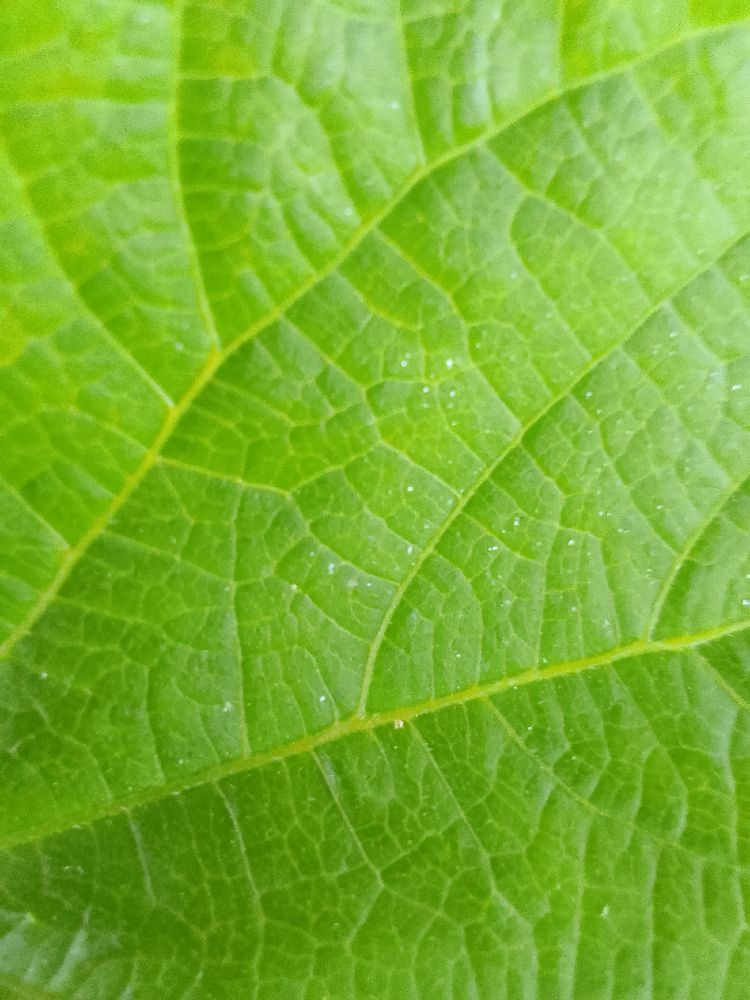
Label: healthy